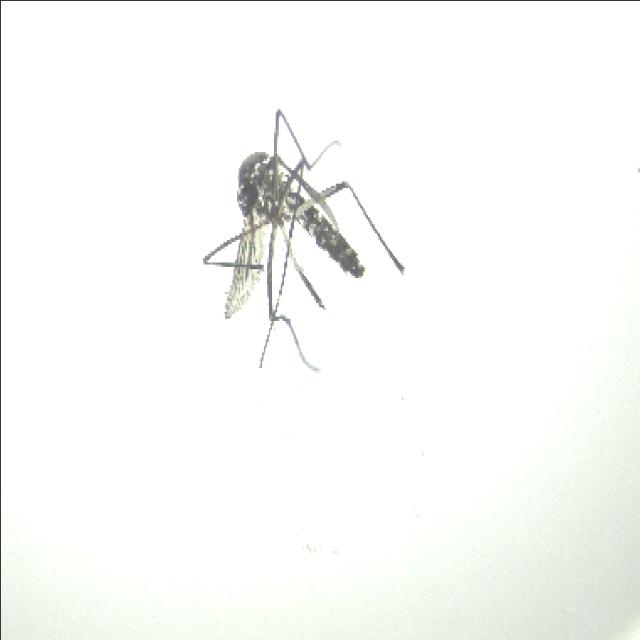
Species: aedes_albopictus